Bramston Beach (politician)

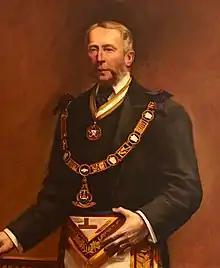
Portrait attributed to Jean Marius Rogier

William Wither Bramston Beach (25 December 1826 – 3 August 1901) was an English Conservative politician, who served in the House of Commons for 44 years between 1857 and 1901, becoming Father of the House of Commons in 1899.